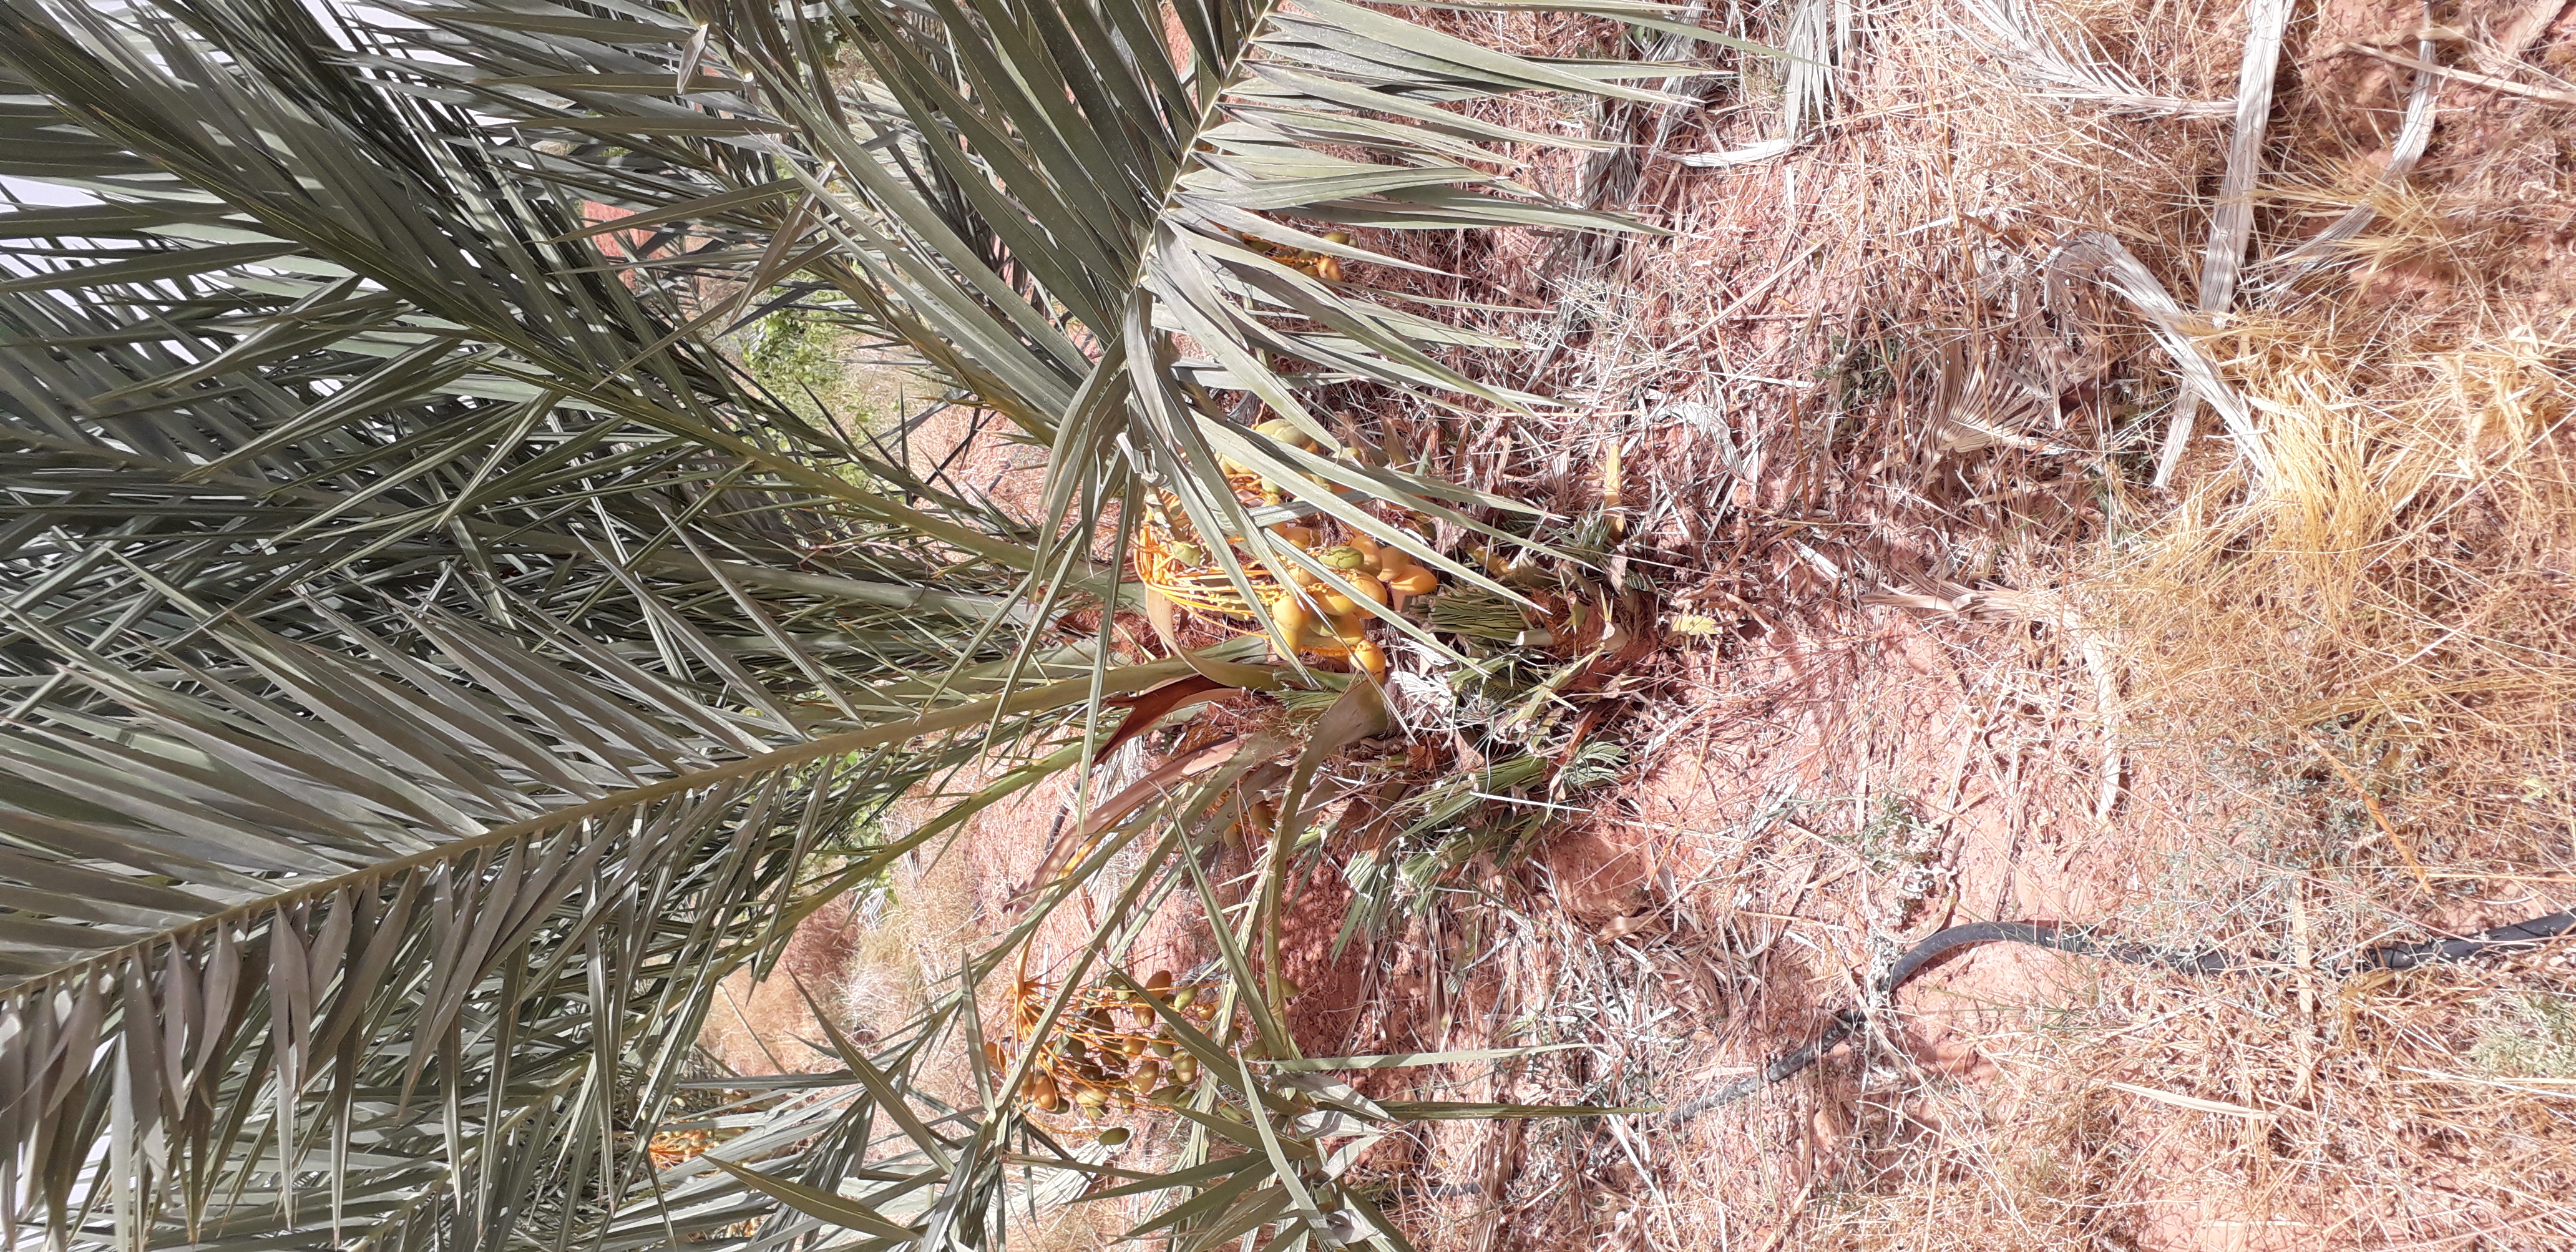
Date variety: Boumajhoul